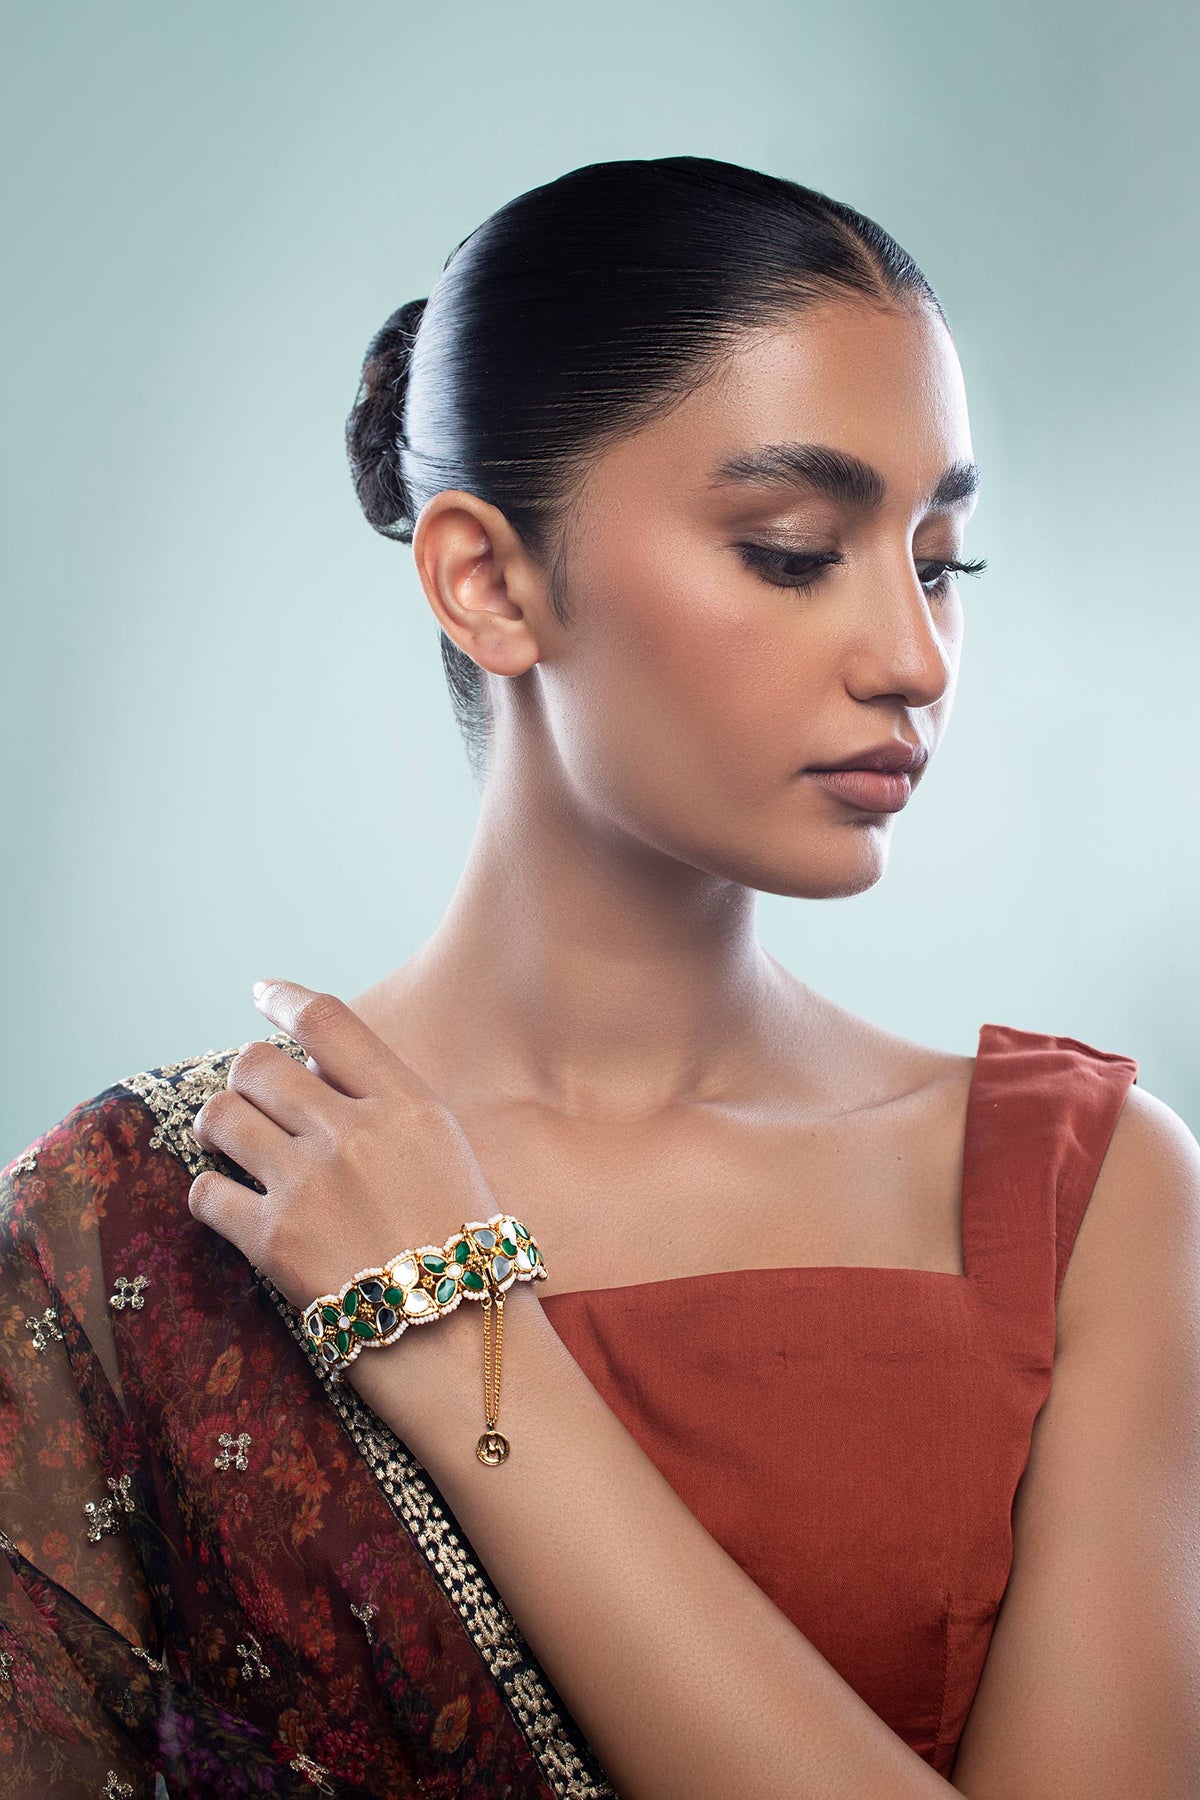
green gold kundan bracelet